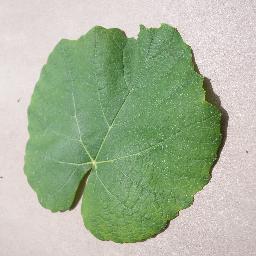
Label: Grape___healthy